Pan Am Flight 160

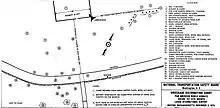
Pan Am Flight 160 accident site map by National Transportation Safety Board

On November 3, 1973, Pan Am flight 160 departed John F. Kennedy International Airport in New York for the destination of Frankfurt with a stop in Prestwick, Scotland. The flight departed at 08:25 EST and was carrying of chemicals. The first sign of trouble occurred at 09:04 EST with smoke in the lower 41 electrical compartment and this was reported to control. They also mentioned that they were going to divert to Boston. The crew contacted air traffic control (ATC) and was granted a return to JFK. Then, a major setback occurred, which was that the cockpit became thick with smoke. This made them turn back around to Boston. To help get the plane under its maximum landing weight (MLW), the crew descended to to increase the fuel burn rate. The crew requested to land on Runway 33 Left and this was approved by ATC. About this time, the crew shut off all non-essential systems. Soon, the transponder became inoperative. Once they were on final approach, with the airplane properly configured with flaps, the yaw damper was disengaged as a fatal result of critical mistakes during the execution of procedures. Henceforth, this made control of the plane hard at low speeds. Witnesses saw smoke pouring out of the cockpit windows, and the aircraft stalled out and crashed in a near vertical position with nose facing down.